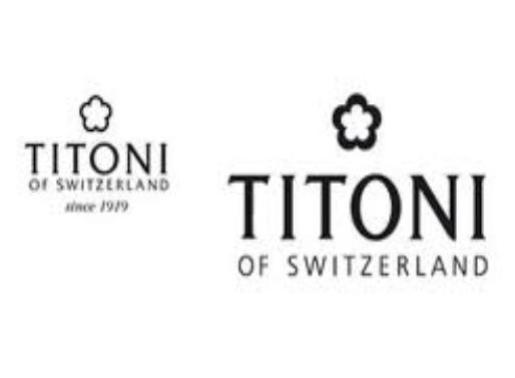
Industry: Clothes